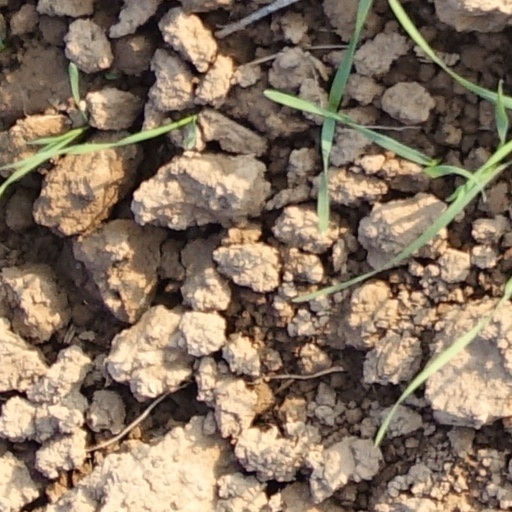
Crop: wheat